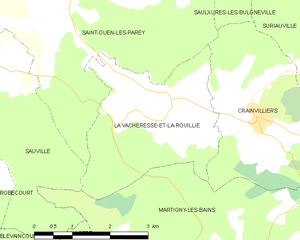
Carte des communes françaises La Vacheresse-et-la-Rouillie